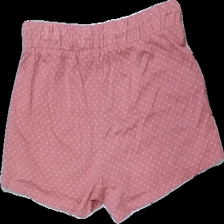
View: back
Type: Shorts
Category: Ladies
Brand: Not in the list
Brand text on label: female passion
Colors: Pink
Material: 62% bomull 38% polyester
Pattern: Dots
Cut: Tight
Size: M
Season: All
Price range: 50-100
Recommended usage: Reuse
Description: shorts med volang fickor, prick mönster och tvinnade snörren